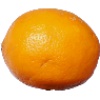
Label: Lemon Meyer 1